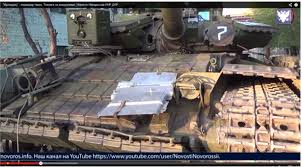
Label: Tank